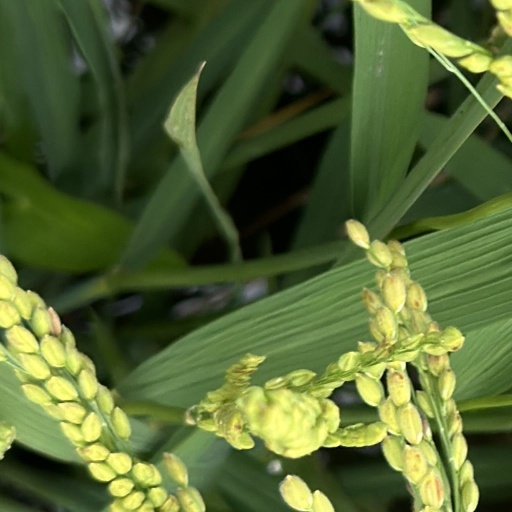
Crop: rice